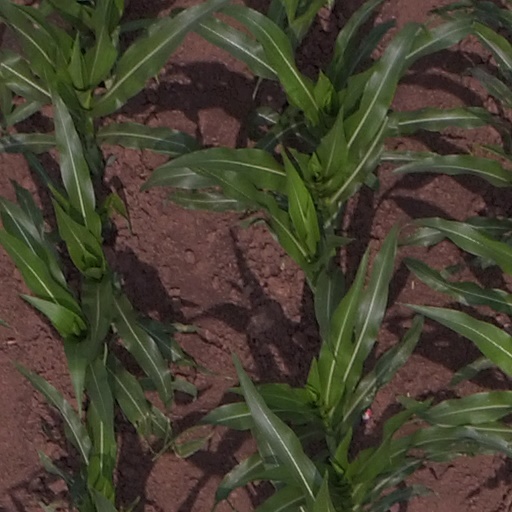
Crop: maize; corn